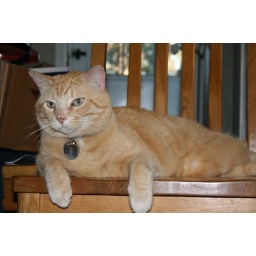
George enjoys his perch on a chair in the dining room.